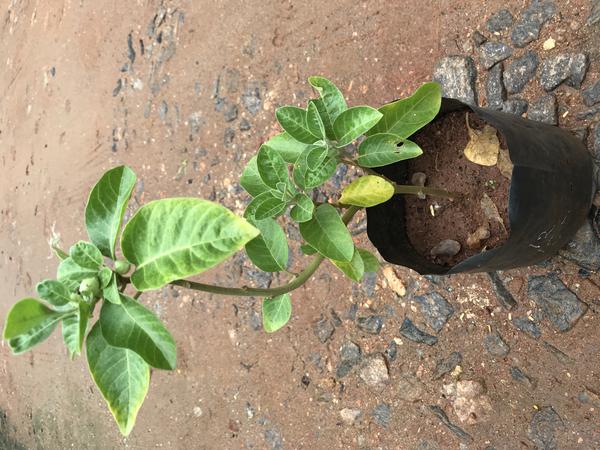
Plant: Ashwagandha